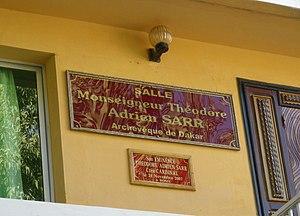
Théodore Adrien Sarr, né le 28 novembre 1936 à Fadiouth au Sénégal, est un cardinal sénégalais, archevêque de Dakar de 2000 à 2014.